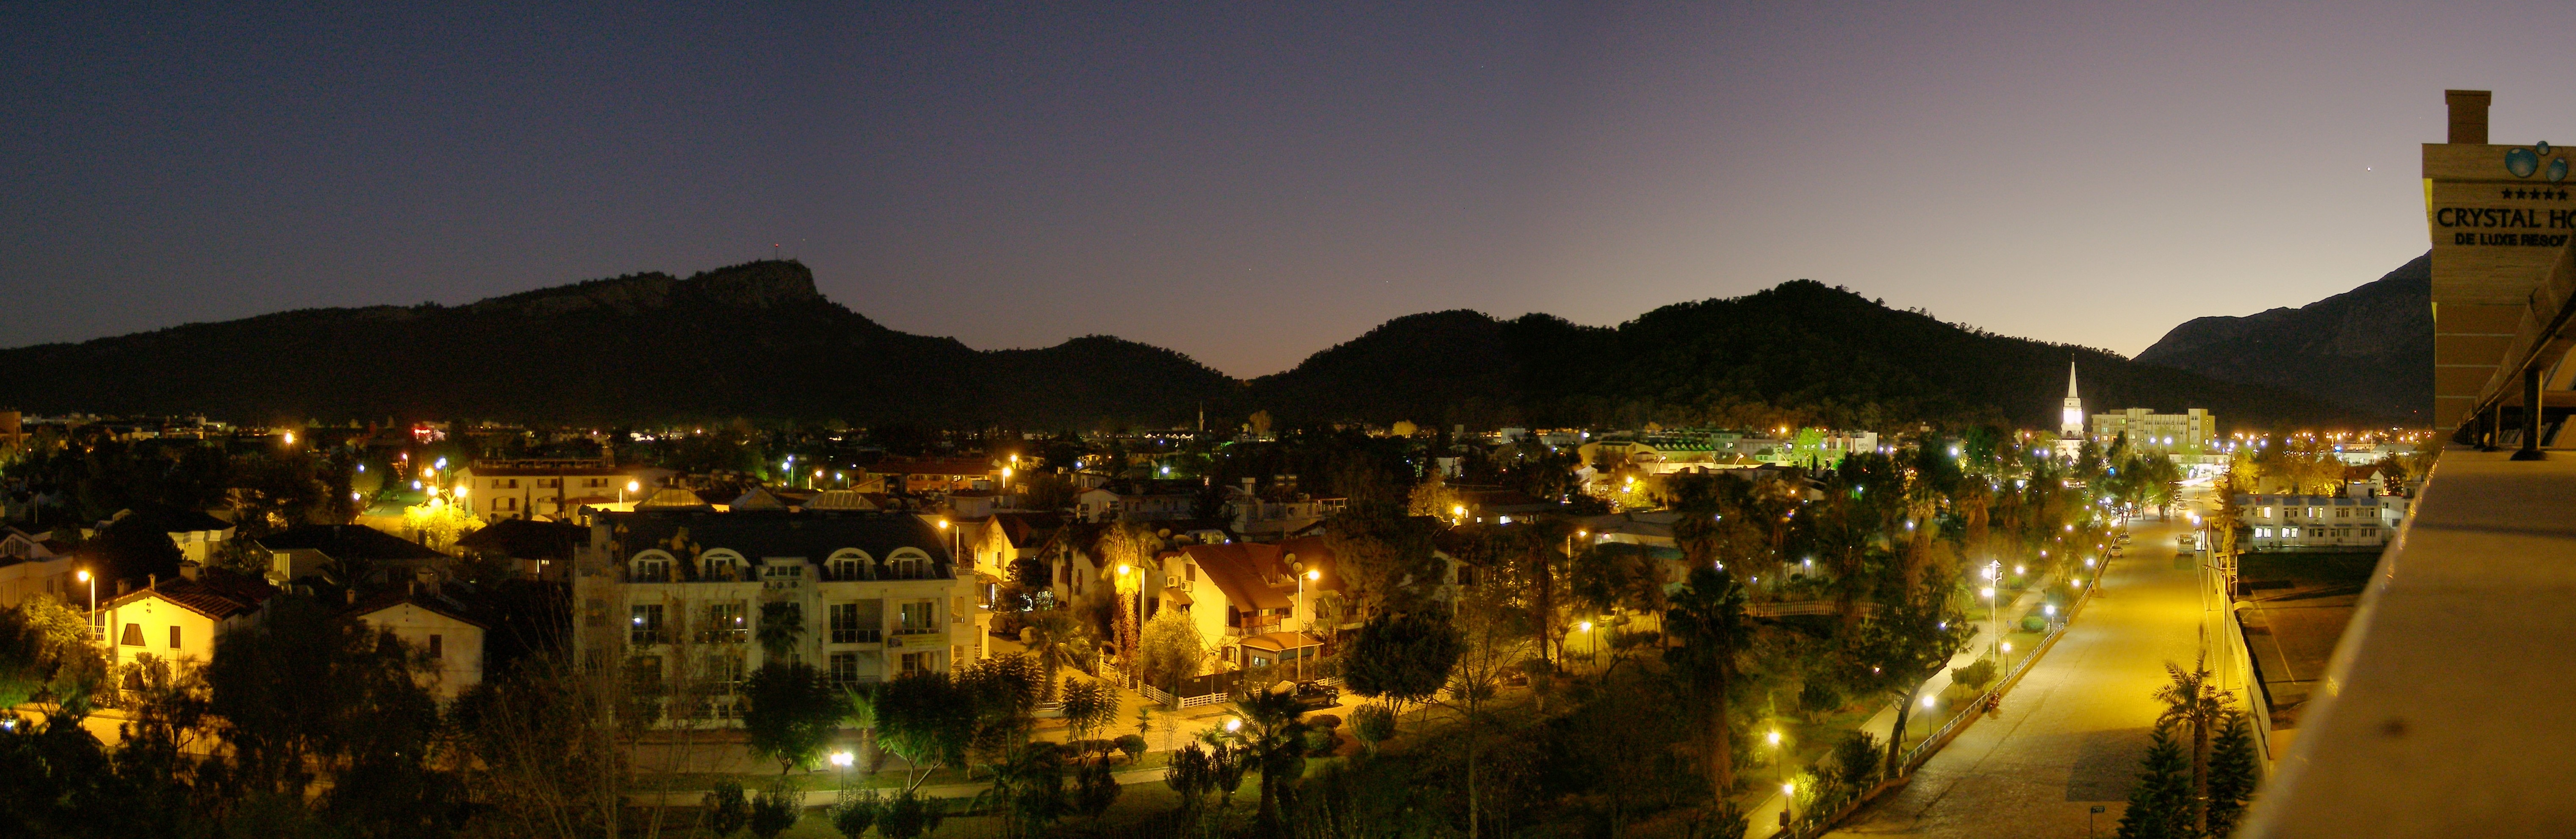
night, town, city, cityscape, panorama, dusk, evening, reflection, landmark, tourism, long exposure, homes, turkey, night photograph, city at night, kemer, human settlement